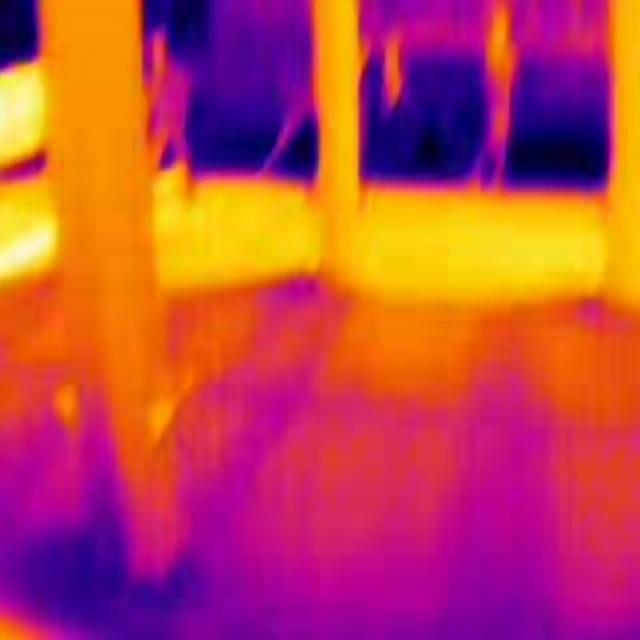
Detected objects:
label: person
label: person